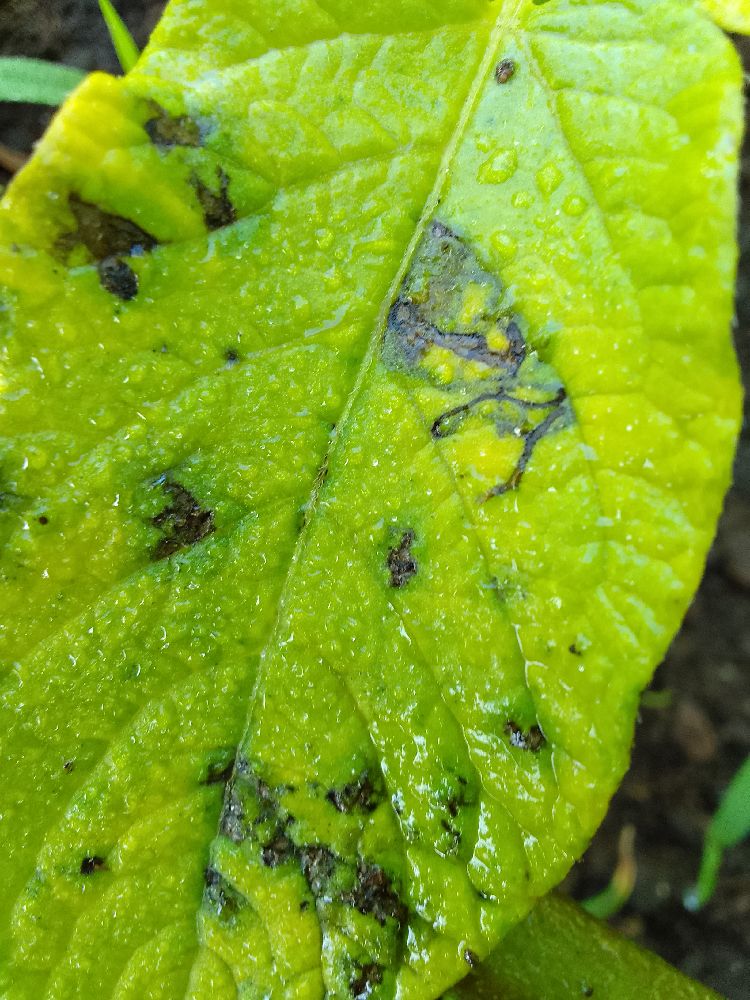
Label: Early blight